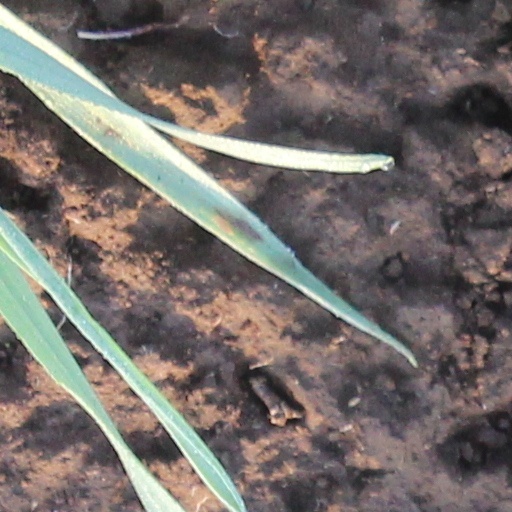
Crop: wheat